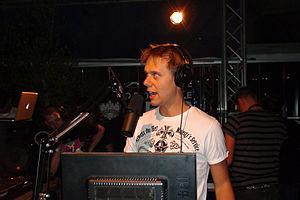
Armin van Buuren, né le 25 décembre 1976 à Leyde, est un disc jockey, producteur de musique et compositeur néerlandais. Élu meilleur DJ mondial à cinq reprises, il détient le record de remises de la récompense.